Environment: real
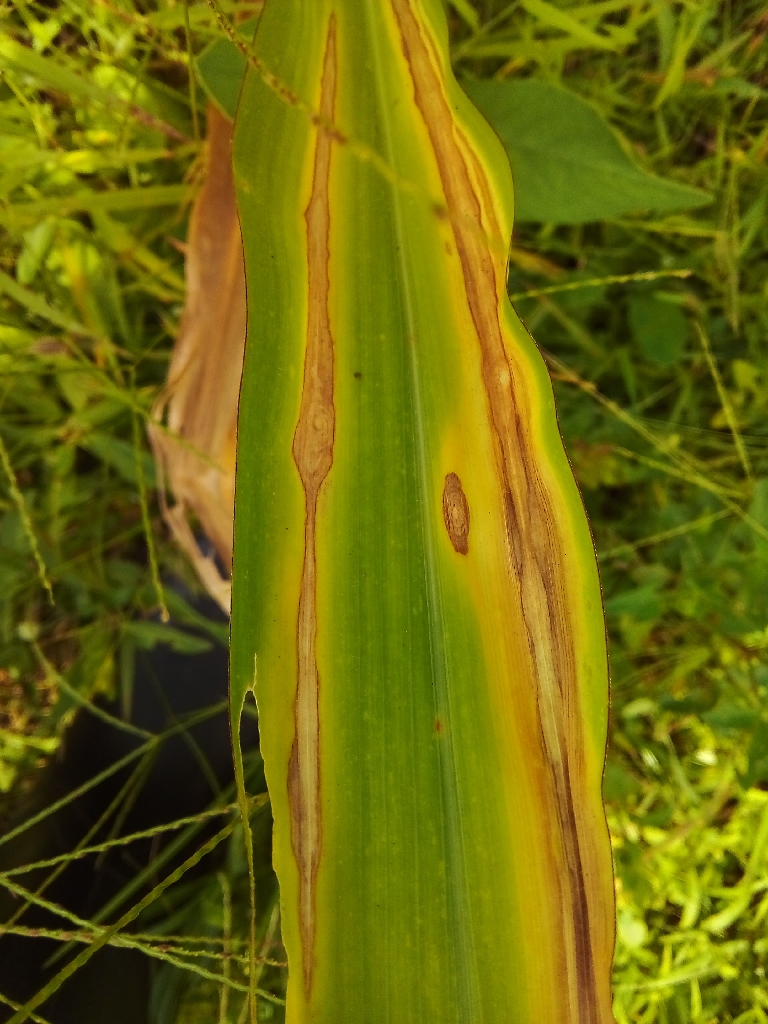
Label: northern_corn_leaf_blight